Rocío Igarzábal

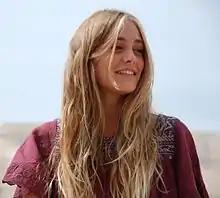

Rocío Igarzábal (born August 24, 1989, in San Isidro, Buenos Aires, Argentina), also known as Rochi Igarzábal, is an Argentine actress and singer.